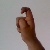
The image shows a hand gesture representing the letter 'X' in Indian Sign Language.